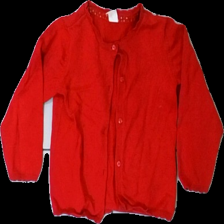
View: front
Type: Cardigan
Category: Children
Brand: H&M
Colors: Red
Material: 100% cott
Cut: Regular
Size: 92
Price range: <50
Recommended usage: Reuse
Description: Red cardigan for kids from H&M, size 92. Okay codnition.